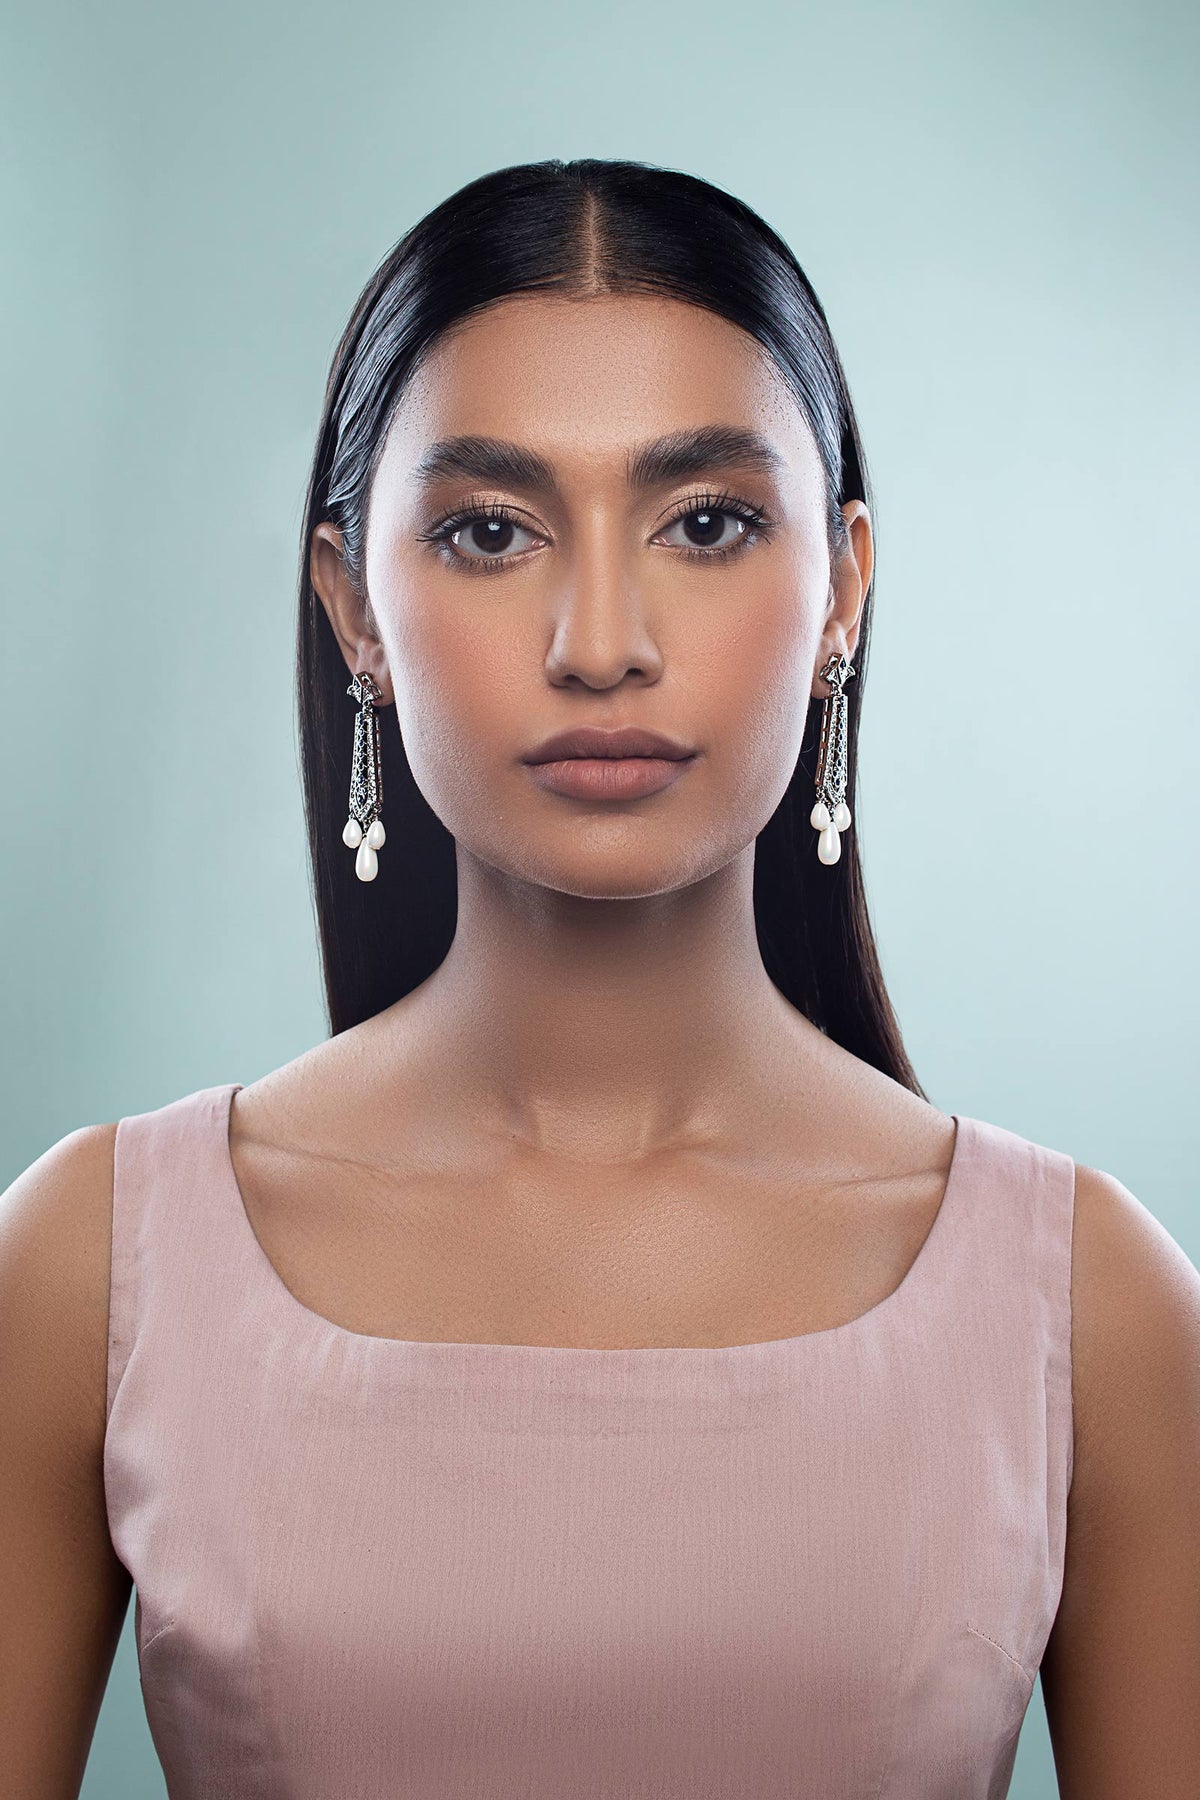
pink kalpana earring